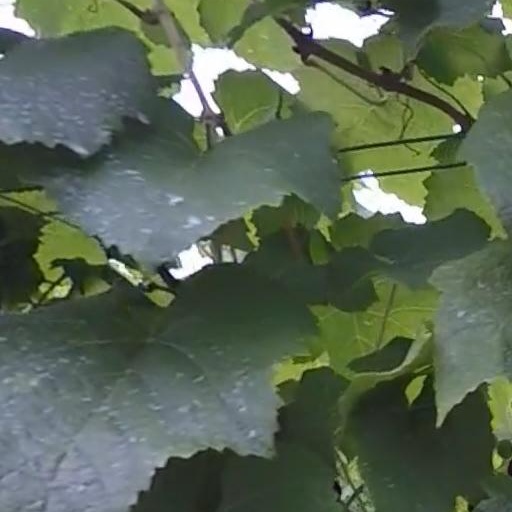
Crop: grape